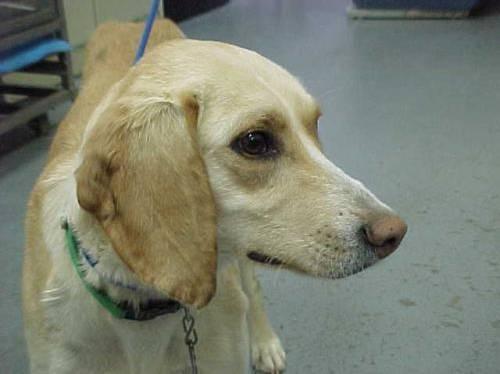
dog